Konstantin Stanislavski

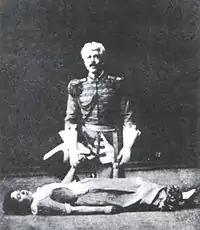
Stanislavski with his soon-to-be wife Maria Lilina in 1889 in Schiller's "Intrigue and Love".

By now well known as an amateur actor, at the age of twenty-five, Stanslavski co-founded a Society of Art and Literature. Under its auspices, he performed in plays by Molière, Schiller, Pushkin, and Ostrovsky, as well as gaining his first experiences as a director. He became interested in the aesthetic theories of Vissarion Belinsky, from whom he took his conception of the role of the artist.